Tamasha (1952 film)

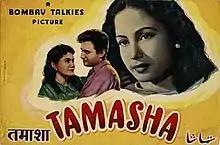

Tamasha is a 1952 Indian Hindi-language romantic comedy film directed by Phani Mazumdar, starring Meena Kumari, Dev Anand and Ashok Kumar. One of the big hits of the year from Bombay Talkies produced by Ashok Kumar and Savak Vacha, "Tamasha" had a narrative far ahead of its times, its action spread over 16 eventful days. This movie is a copy of the Hollywood movie It Started with Eve